Oracle Union Church

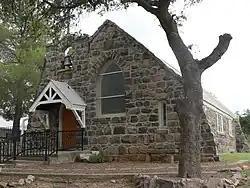

Oracle Union Church, formerly All Saints' Church, is a historic church in Oracle, Arizona, United States.